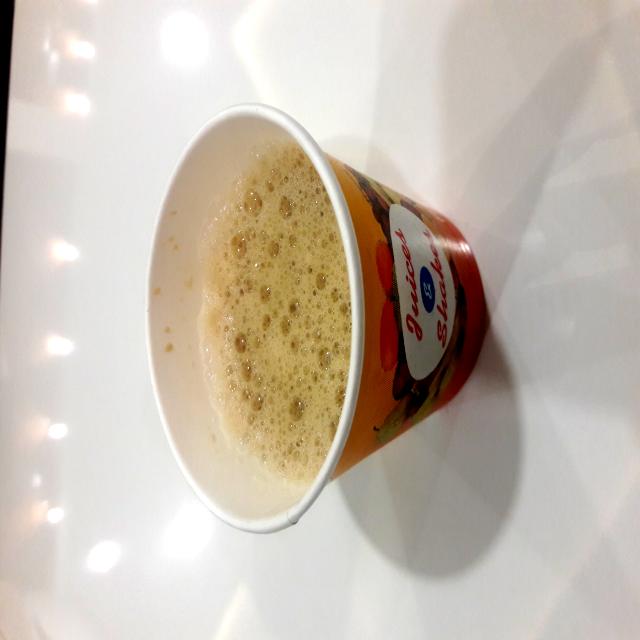
Label: Trash